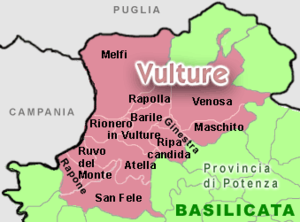
Le Vulture, parfois appelé Vulture-Melfese ou Vulture-Alto Bradano, est une sous-région géographique et historique d'Italie. Elle se situe dans le nord de la province de Potenza dans la région de Basilicate.